Transformer types

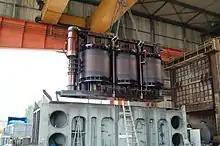
A high-voltage transformer being dismantled

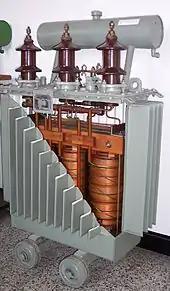
Cutaway view of a polyphase transformer

For polyphase systems, multiple single-phase transformers can be used, or all phases can be connected to a single polyphase transformer. For a three-phase transformer, the three primary windings are connected together and the three secondary windings are connected together. Examples of connections are wye-delta, delta-wye, delta-delta, and wye-wye. A vector group indicates the configuration of the windings and the phase angle difference between them. If a winding is connected to earth (grounded), the earth connection point is usually the center point of a wye winding. If the secondary is a delta winding, the ground may be connected to a center tap on one winding (high-leg delta) or one phase may be grounded (corner grounded delta). A special purpose polyphase transformer is the zigzag transformer. There are many possible configurations that may involve more or fewer than six windings and various tap connections.